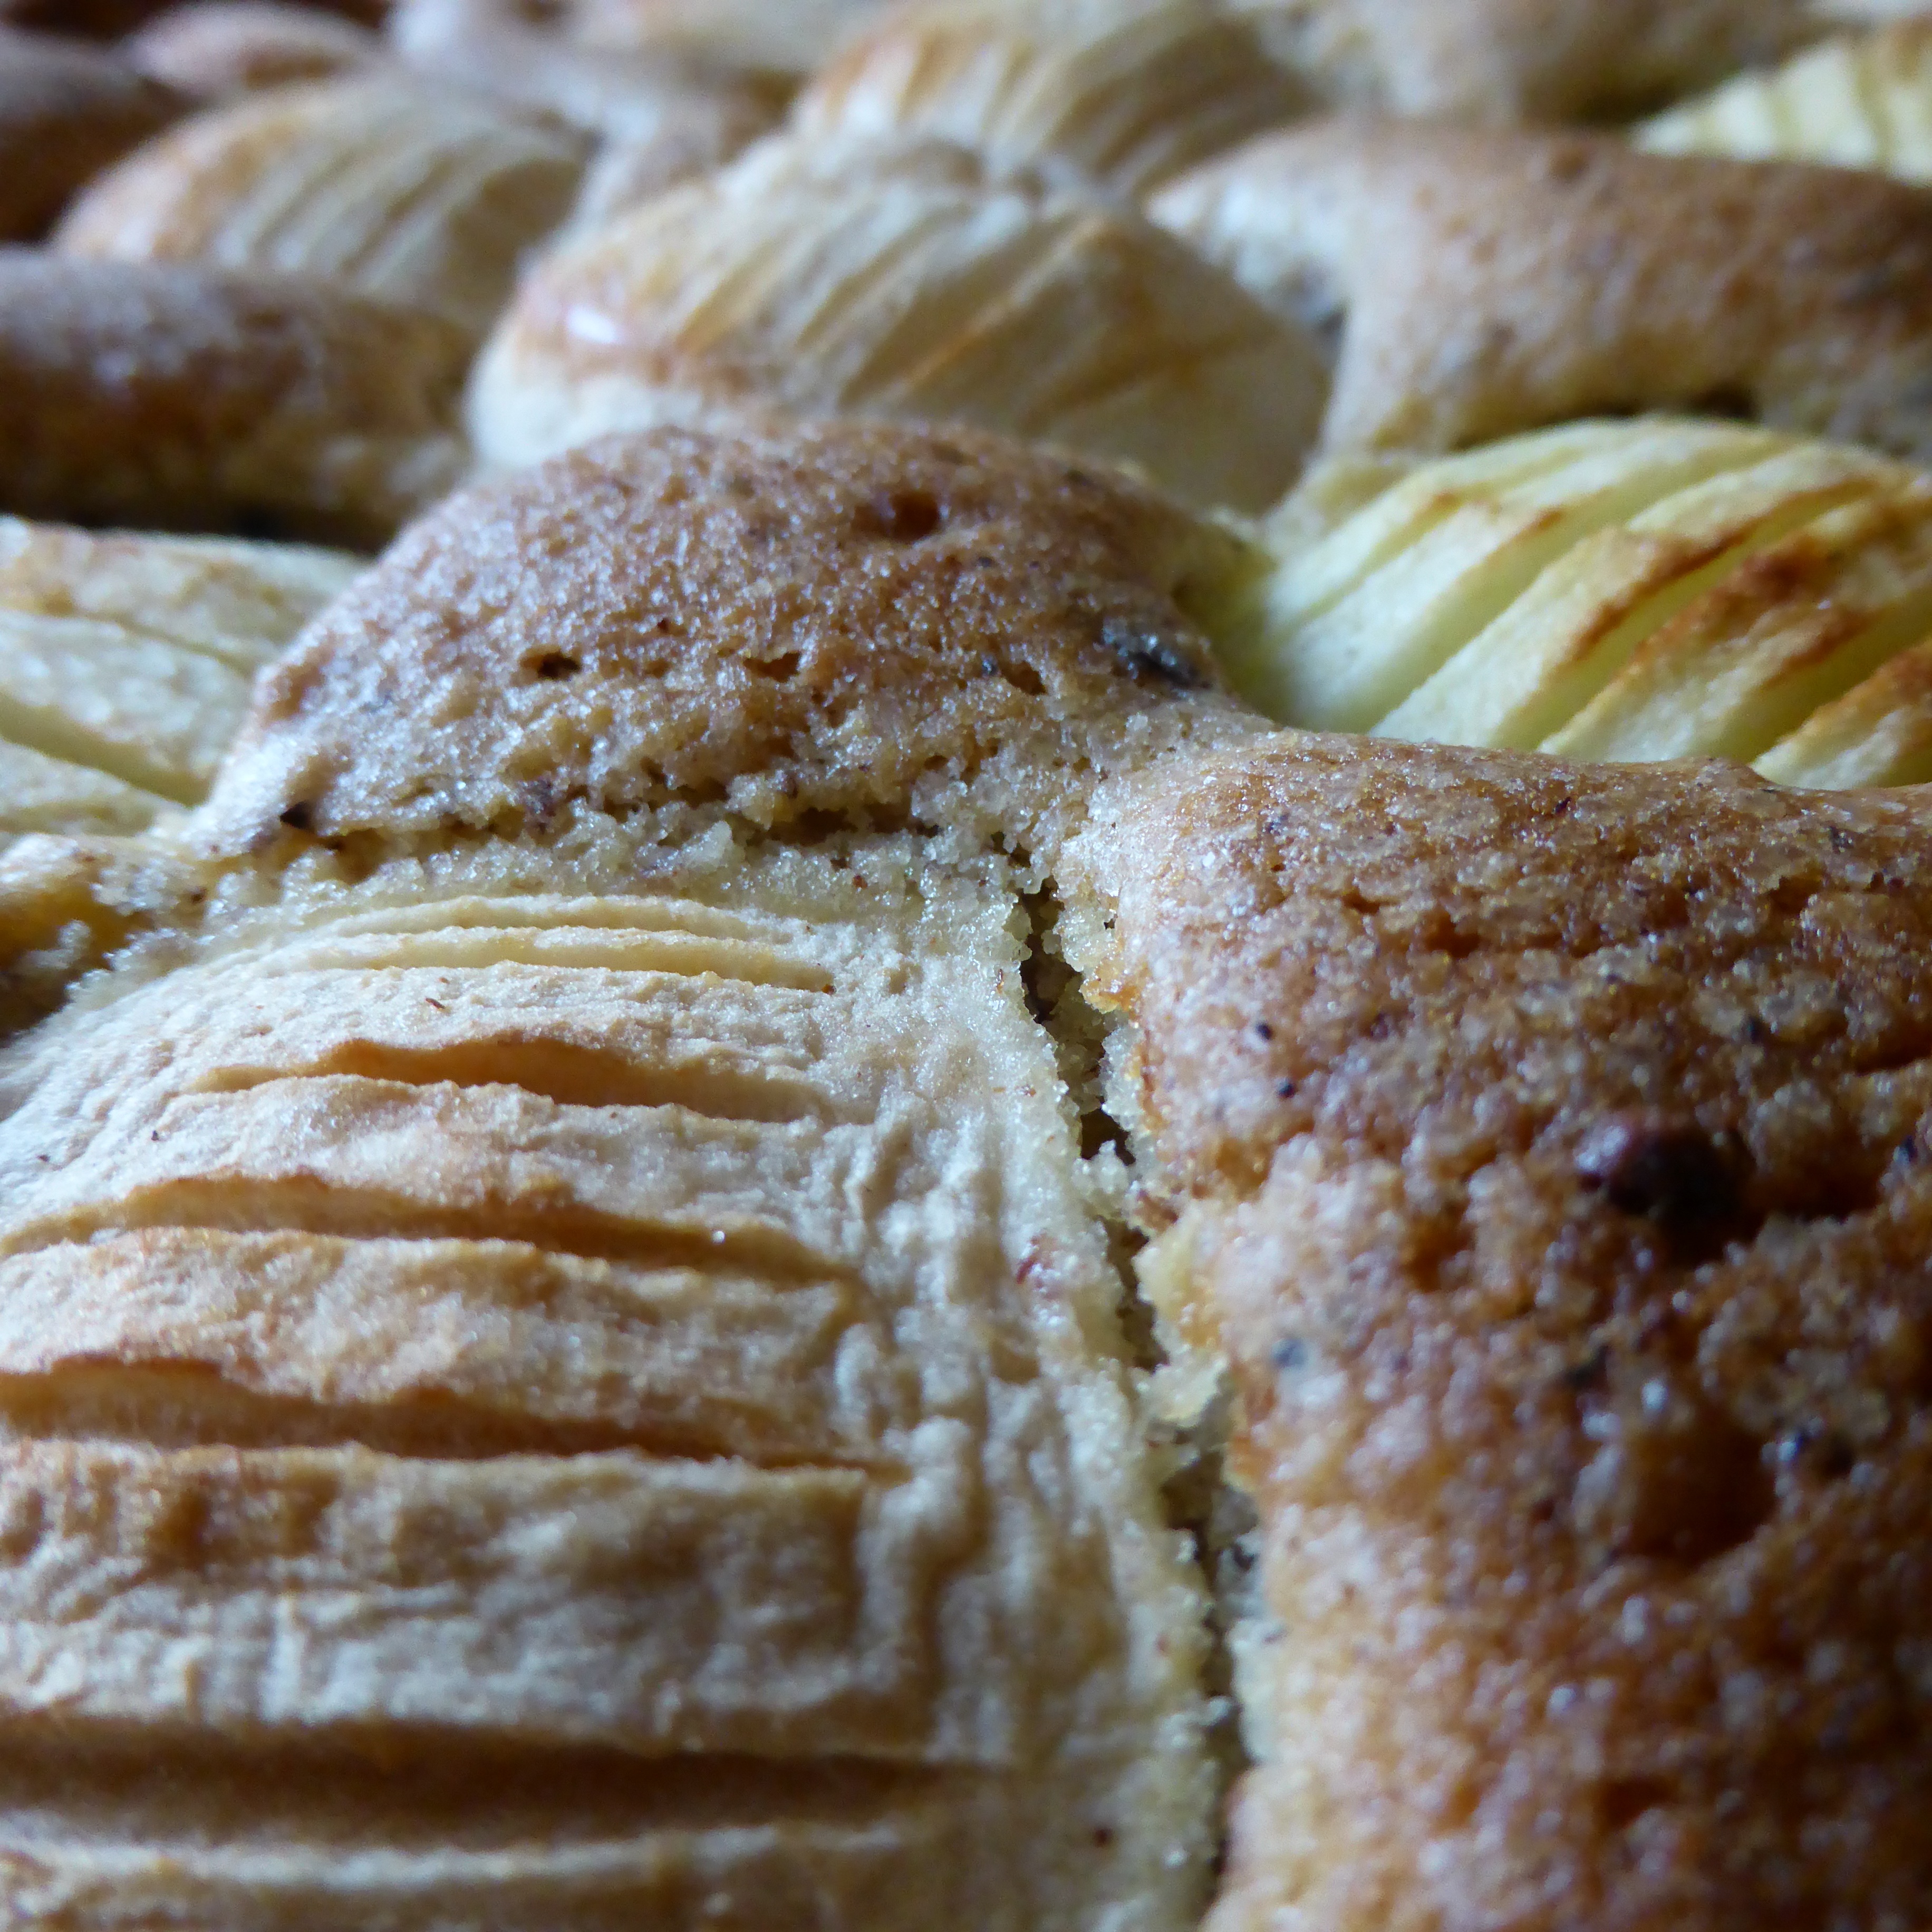
apple, sweet, dish, meal, food, produce, breakfast, baking, close, dessert, eat, cuisine, delicious, cake, bake, apple pie, baked goods, coffee party, bite purely, grass family, snack food, bake itself